Salvia divinorum

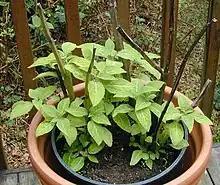
Three "Salvia divinorum" plants

There are two commonly cultivated strains which are known to be distinct. One is the strain that was collected in 1962 by ecologist and psychologist Sterling Bunnell (the "Bunnell" strain), colloquially mis-attributed as the "Wasson-Hofmann strain". The other was collected from Huautla de Jiménez in 1991 by anthropologist Bret Blosser (the "Blosser" or "Palatable" strain). There are other strains that are not as well documented, such as the "Luna" strain (possibly "Bunnell") isolated from a Hawaiian patch of "Salvia divinorum" clones, featuring unusually serrated and rounded rather than ovate leaves.